Lucrezia Stefanini

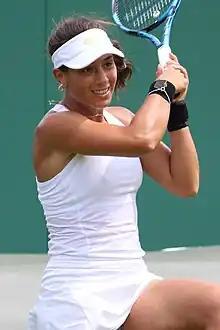
Stefanini at the 2023 Wimbledon Championships

Lucrezia Stefanini (born 15 May 1998) is an Italian tennis player. Stefanini has career-high WTA rankings of 99 in singles and 393 in doubles. She has won ten singles titles and two doubles titles on the ITF Circuit. She was finalist for Italy in the 2023 Billie Jean King Cup.